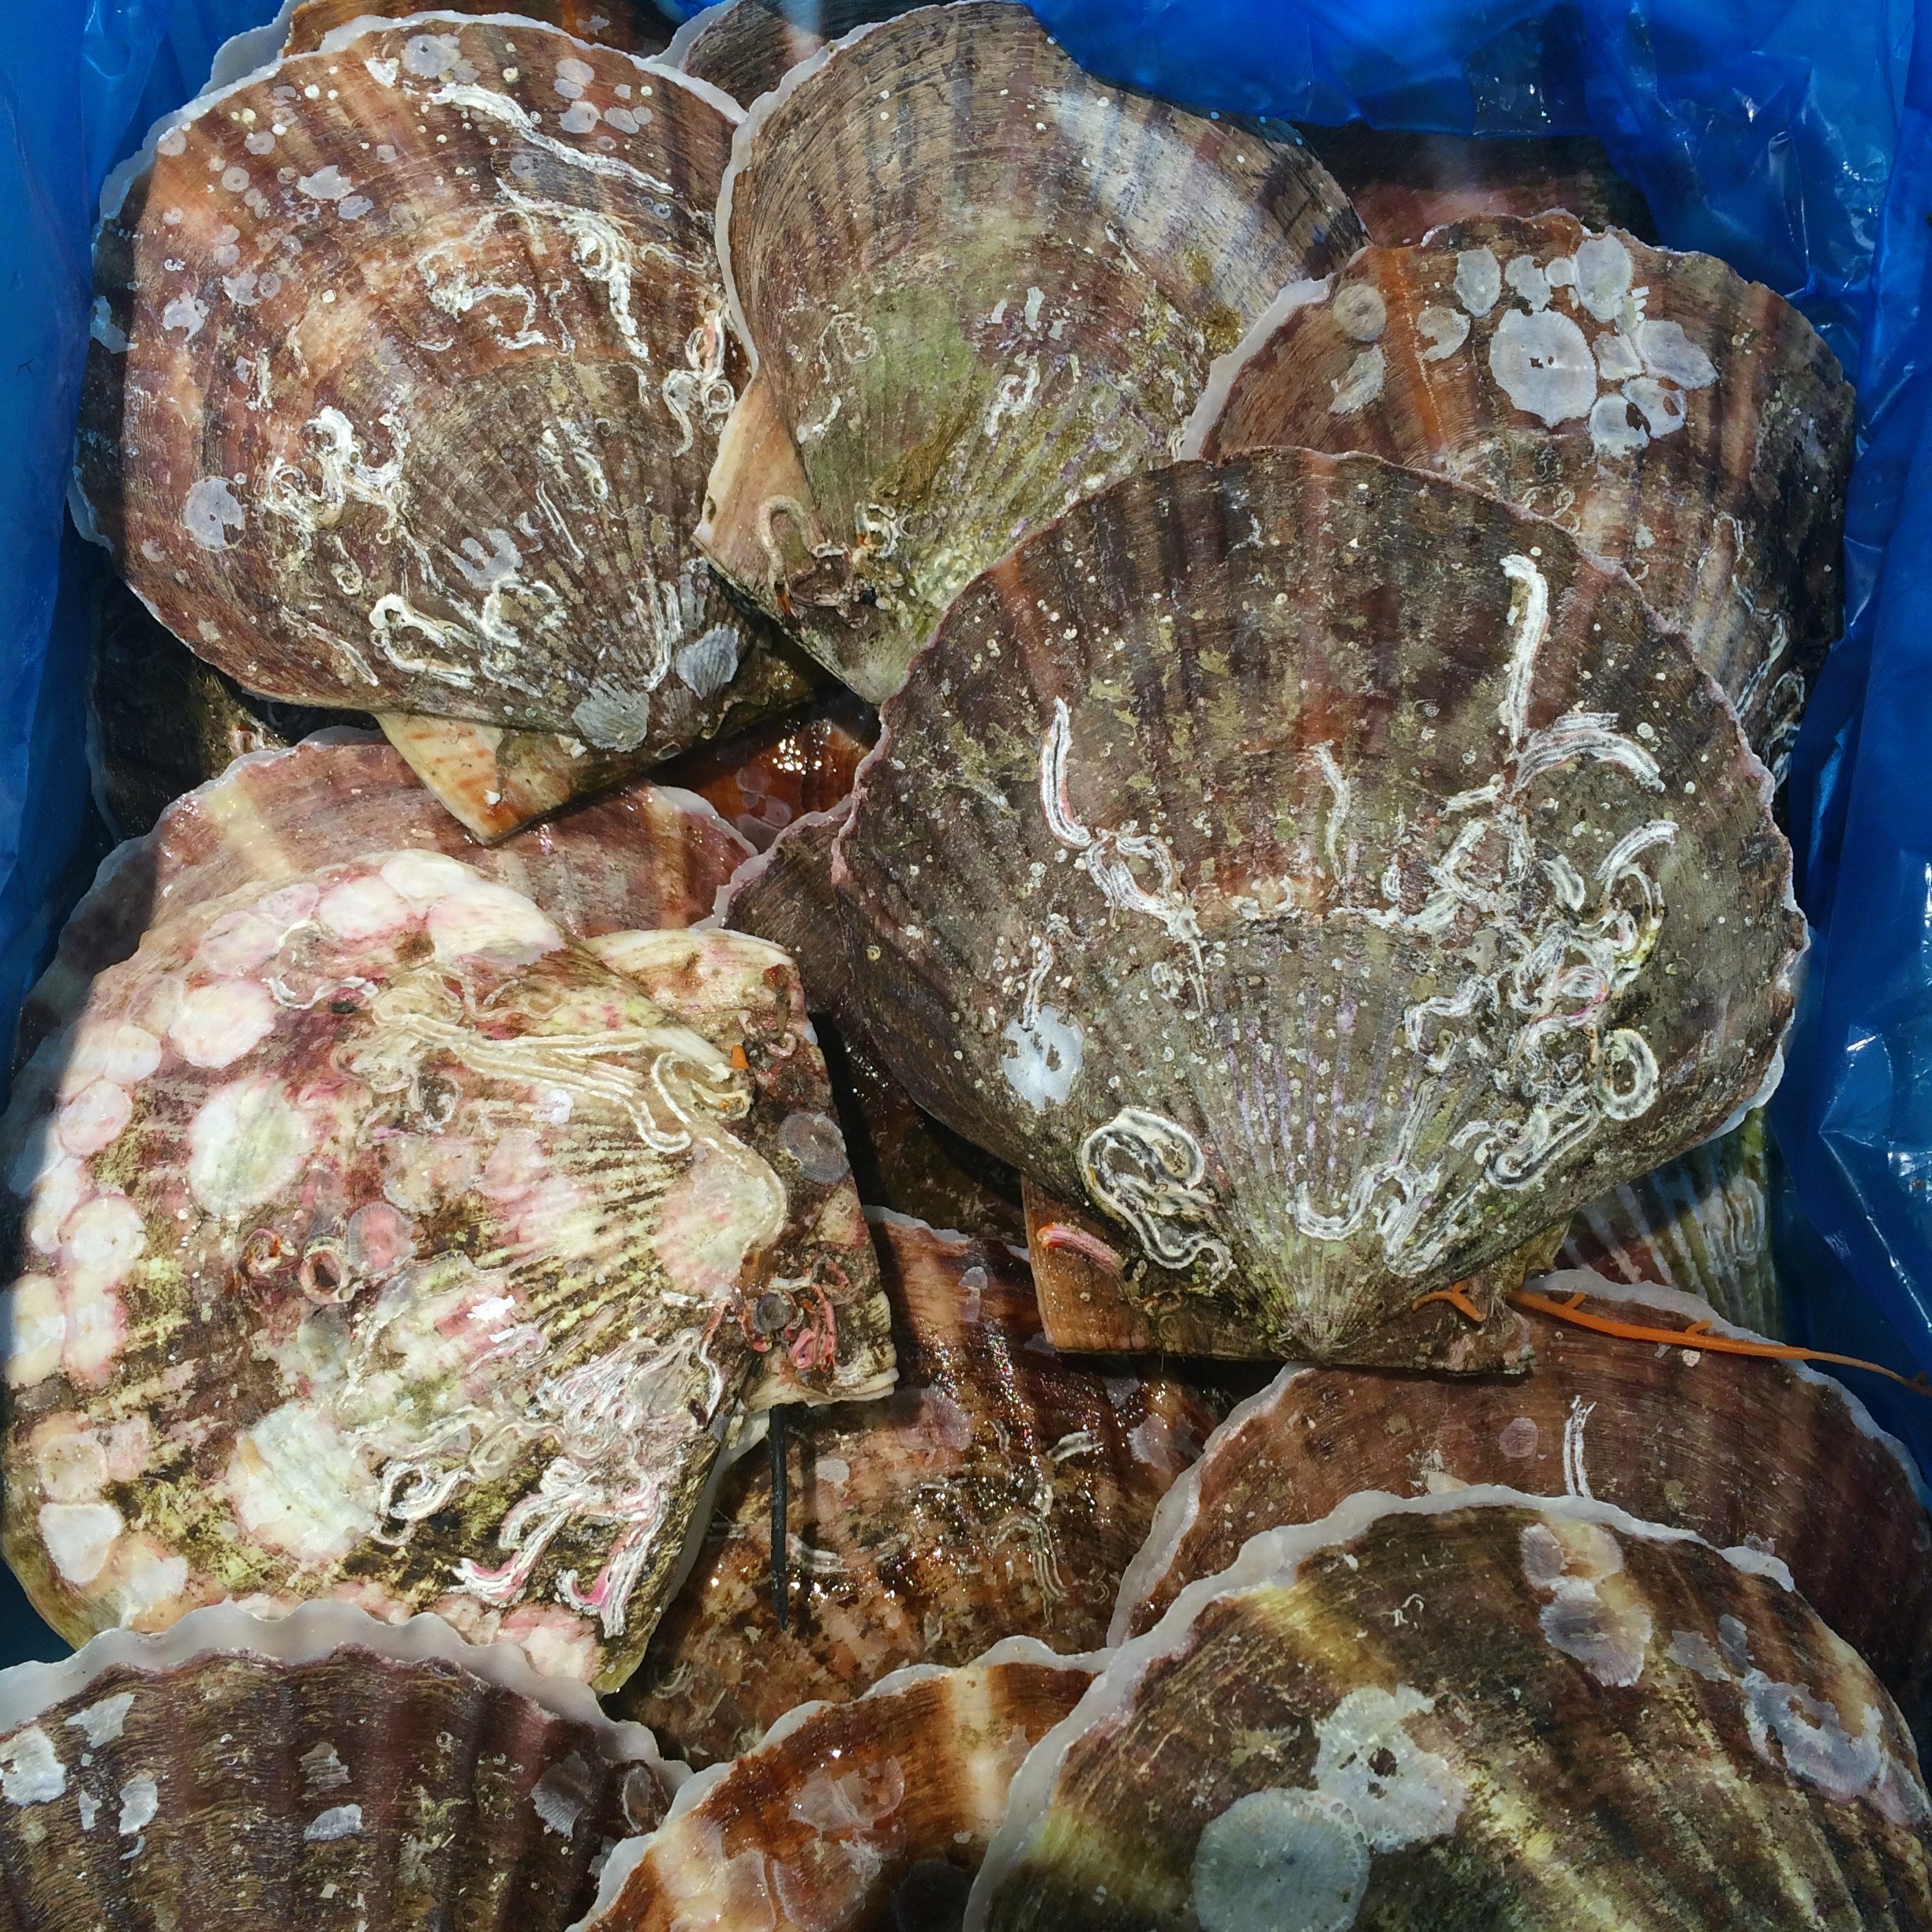
rock, wildlife, food, biology, seafood, japan, fauna, material, shell, invertebrate, living, boulder, supermarket, department, scallop, yokosuka, heisei cho, sea snail, seiyu ltd, fresh fish, medicinal mushroom, marine biology, clams oysters mussels and scallops